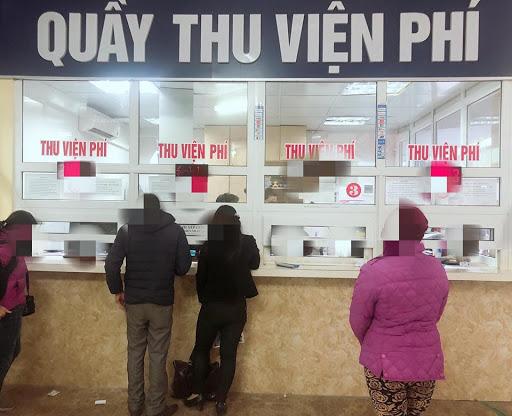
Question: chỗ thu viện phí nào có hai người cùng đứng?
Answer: chỗ thứ hai từ trái sang